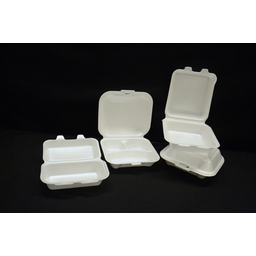
Label: paper